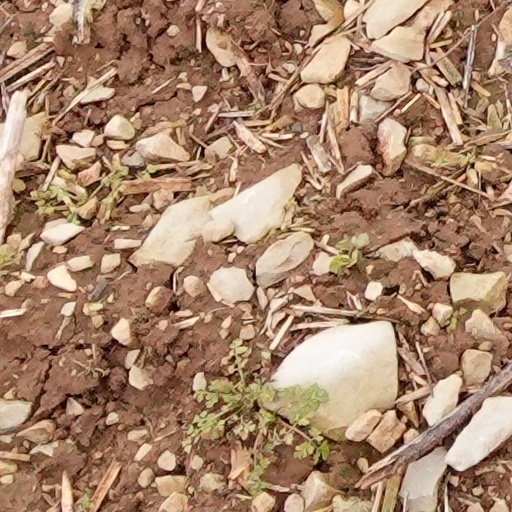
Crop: wheat